Closely Watched Trains

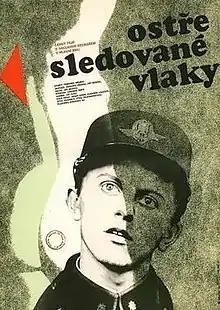
Theatrical release poster

Closely Watched Trains is a 1966 Czechoslovakian New Wave coming-of-age comedy film directed by Jiří Menzel and is one of the best-known films of the Czechoslovak New Wave. It was released in the United Kingdom as Closely Observed Trains. It is a story about a young man working at a train station in German-occupied Czechoslovakia during World War II. The film is based on a 1965 novella by Bohumil Hrabal. It was produced by Barrandov Studios and filmed on location in Central Bohemia. Released outside Czechoslovakia during 1967, it received widespread acclaim and won the Best Foreign Language Oscar at the 40th Academy Awards in 1968. Nowadays the movie is assessed as one of the finest works of the Czech New Cinema.